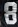
Number: 8